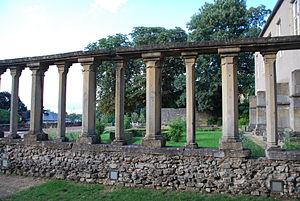
L’église Saint-Pierre-aux-Nonnains est un édifice religieux datant de la fin du IVᵉ siècle situé au centre-ville de Metz en Moselle. Elle est une des plus vieilles églises du monde, et la plus vieille église de France. À l’époque romaine, le bâtiment est utilisé comme palestre et intégré à un ensemble thermal. Au VIIᵉ siècle, il devient la chapelle d’une abbaye de bénédictines. La nef romane est construite vers l’an 1000, ce qui correspond à l’époque ottonienne pour le Saint-Empire romain germanique dont Metz fait alors partie.